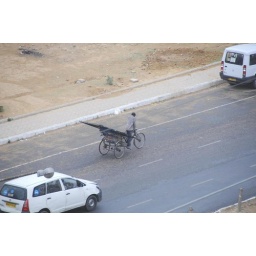
Some shots from the roof of our office in Gurgaon.